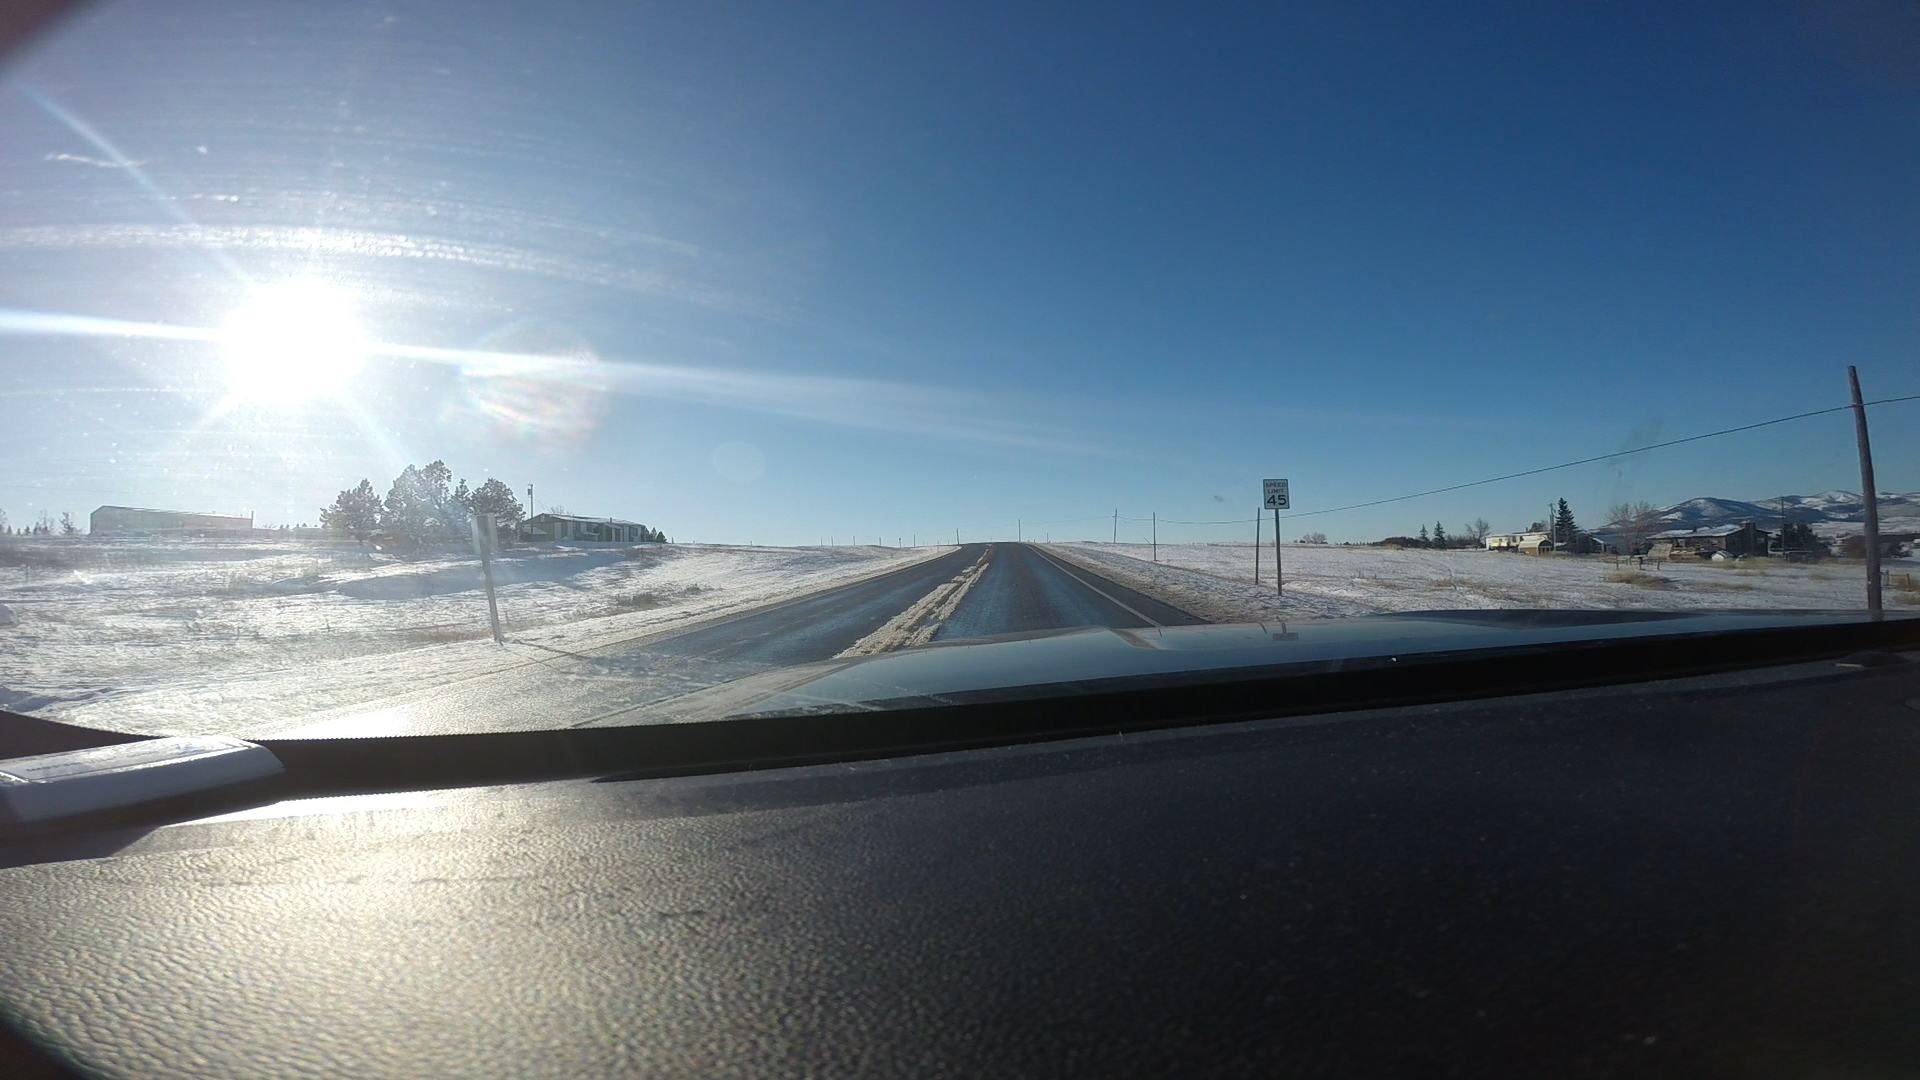
Speed limit sign label: mph45